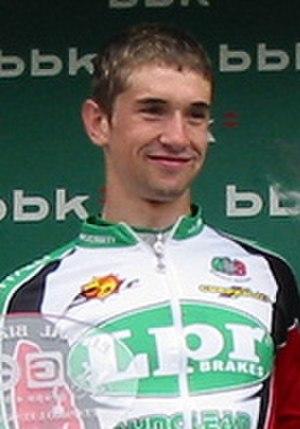
Aitor Hernández Gutiérrez est un cycliste espagnol né le 24 janvier 1982 à Ermua. Il est professionnel de 2004 à 2005 au sein de l'équipe suisse LPR puis court sous les couleurs de la formation Euskaltel-Euskadi entre 2006 et 2010. Il possède plusieurs titres de champion d'Espagne de cyclo-cross à son palmarès.